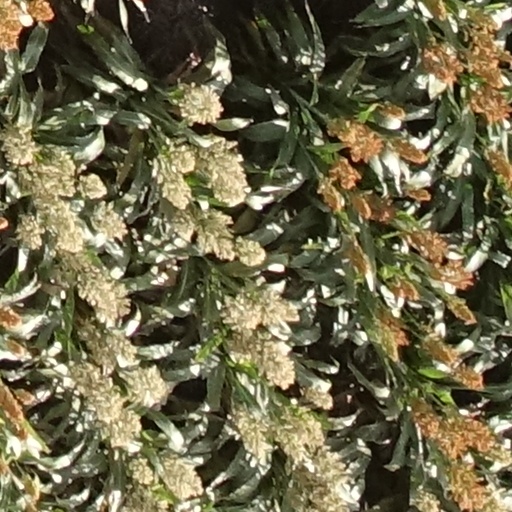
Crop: sorghum